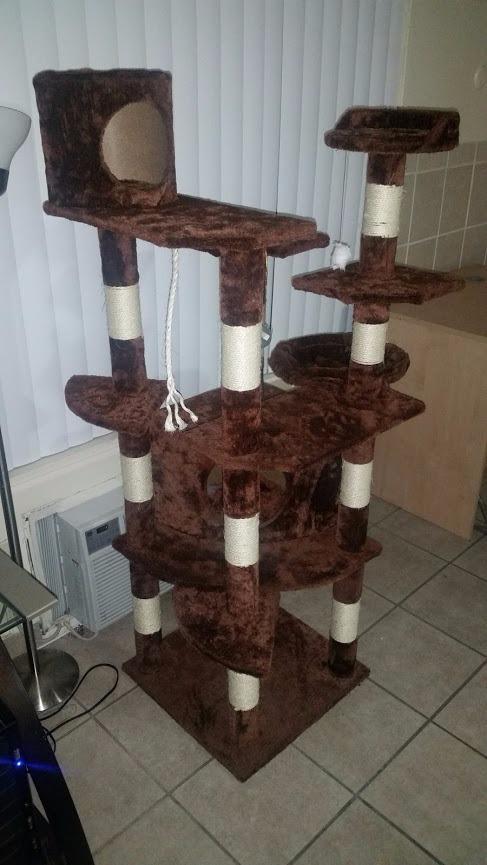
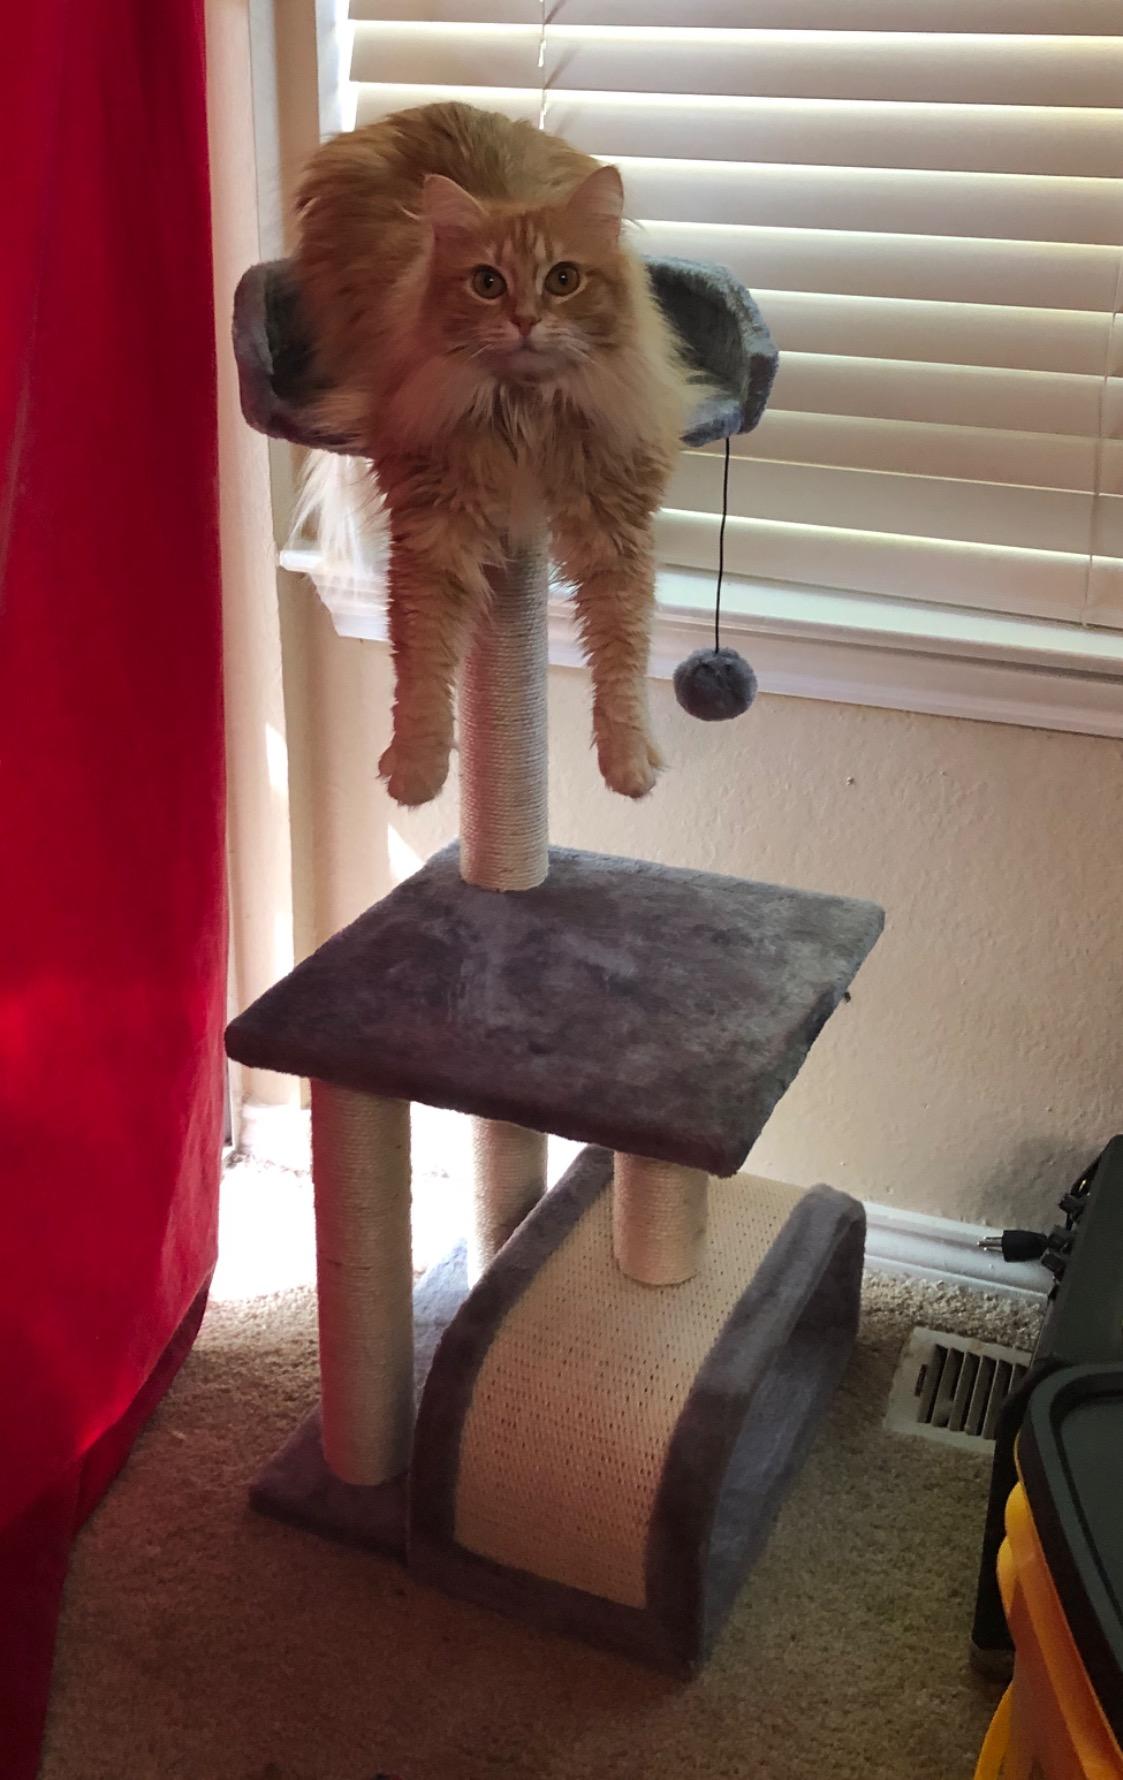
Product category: items_cat tree
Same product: no